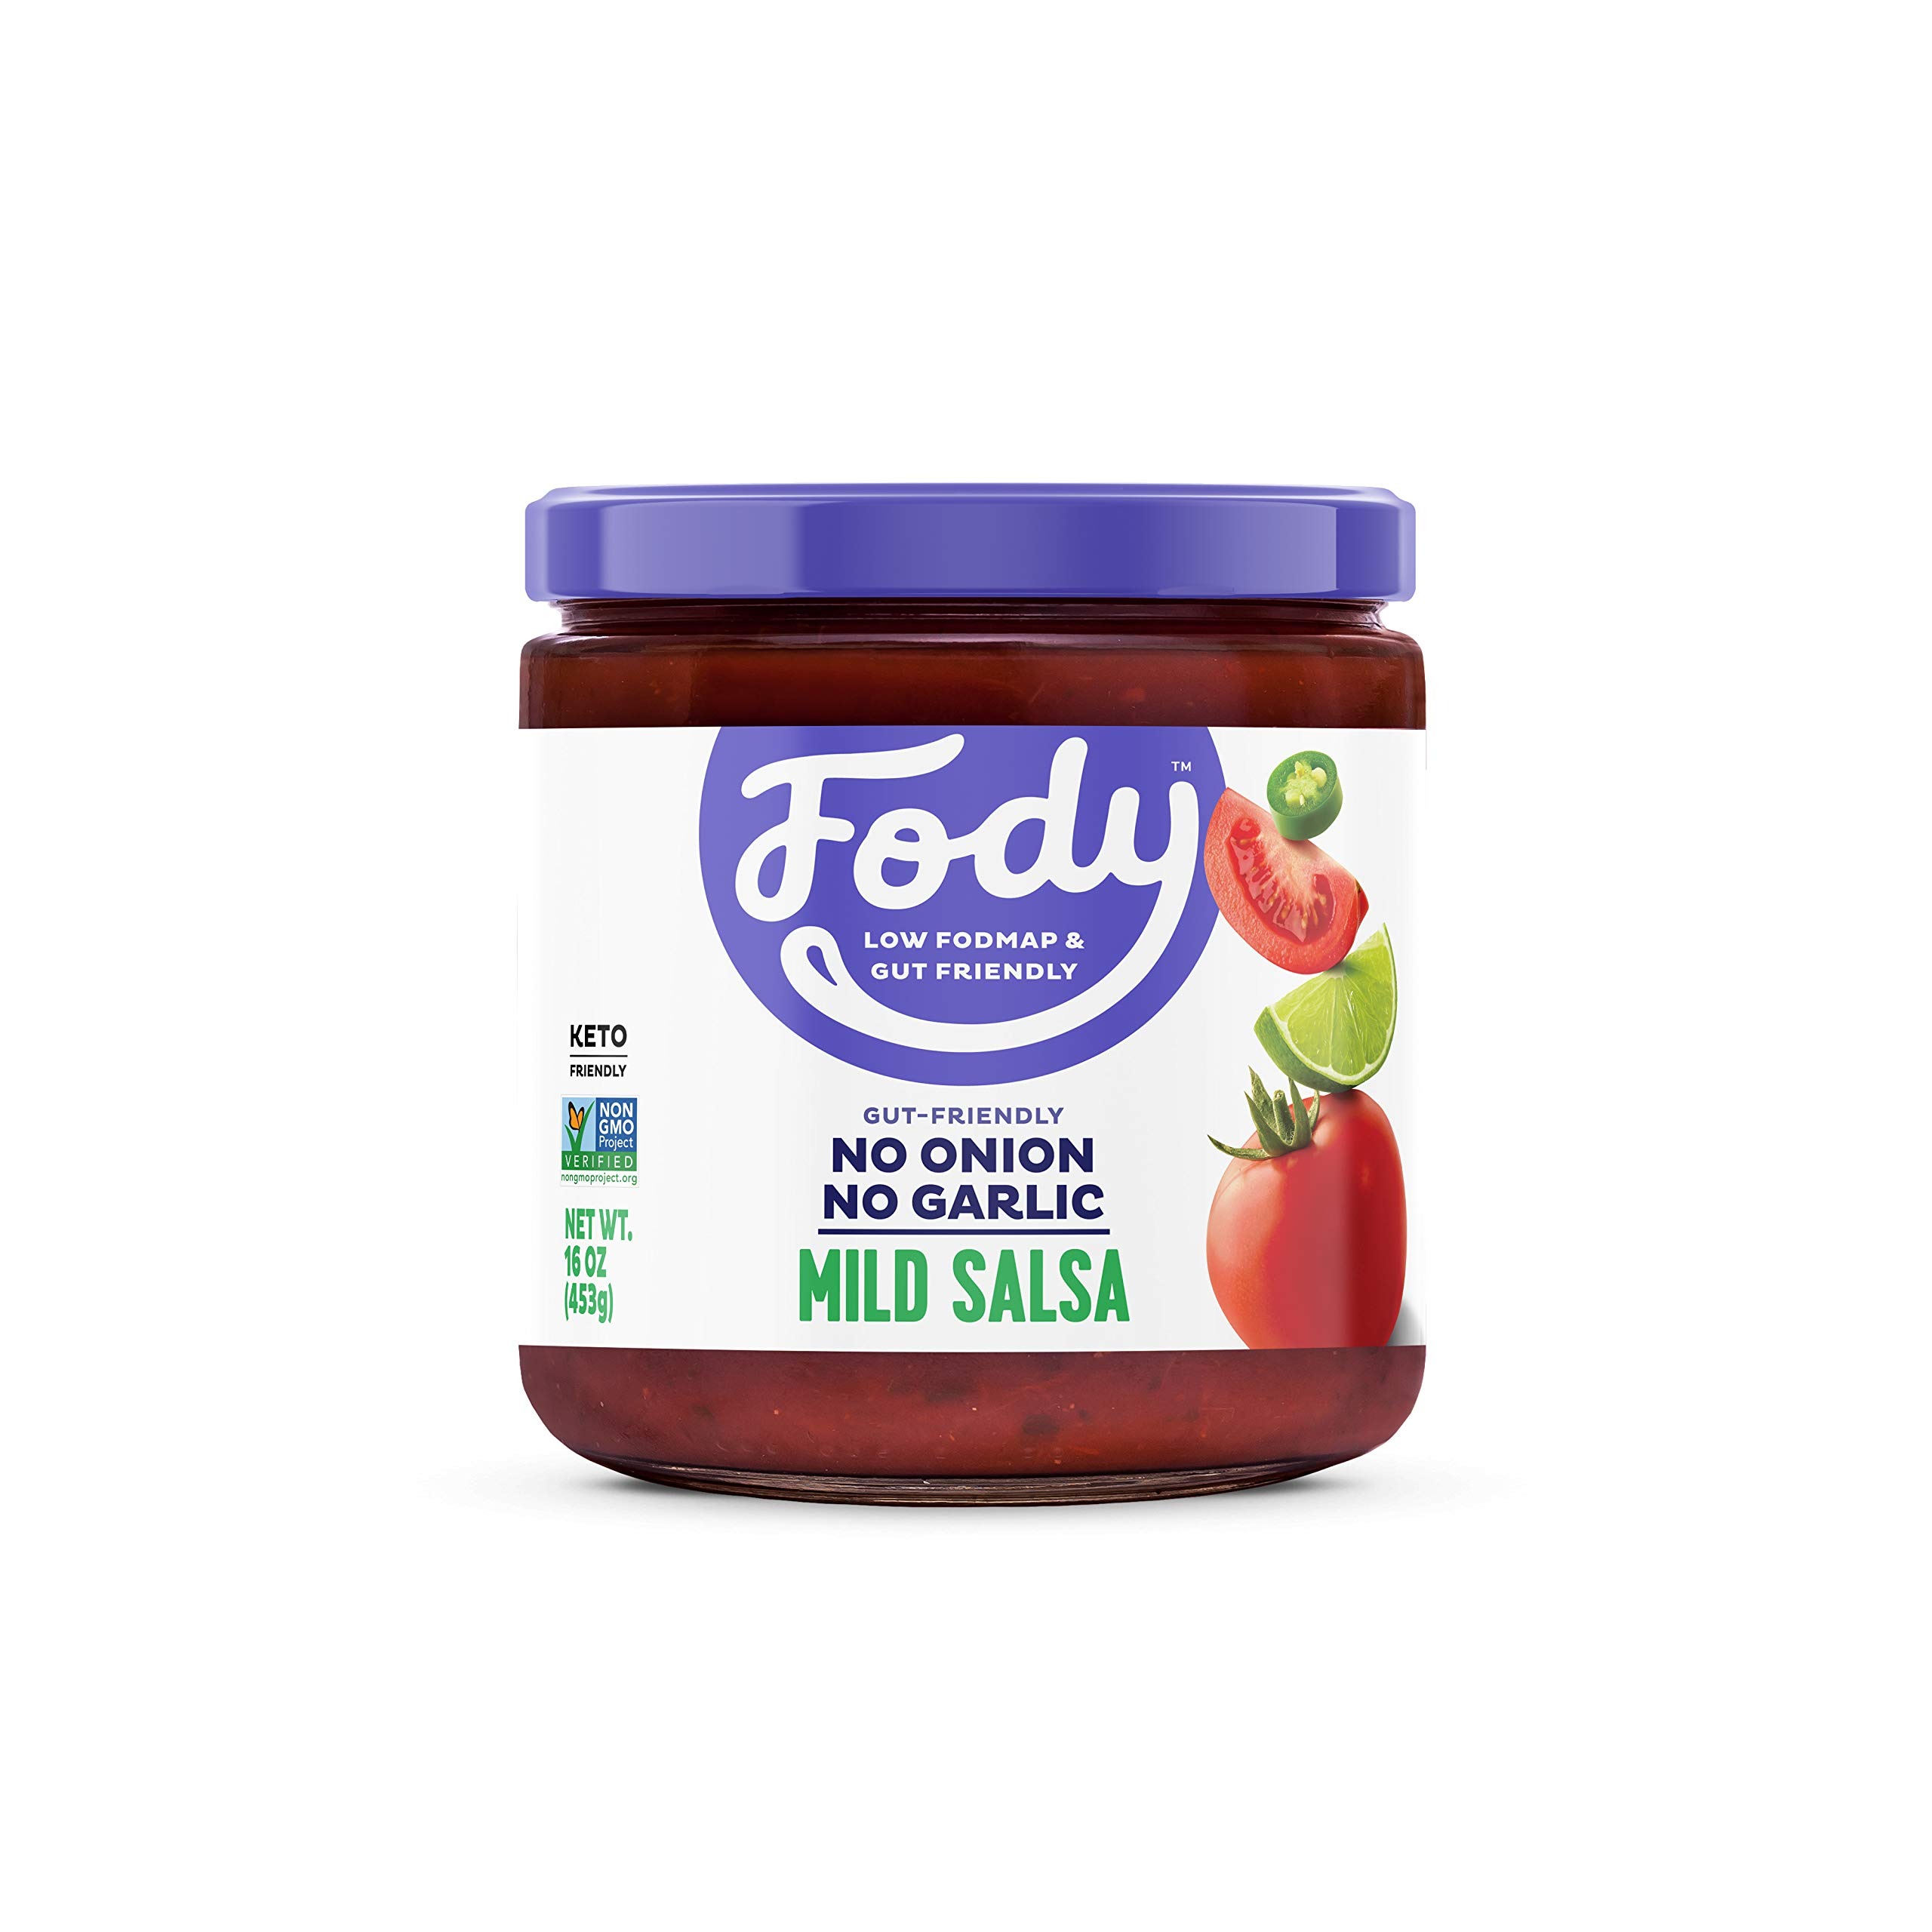
Item Name: FODY FOOD COMPANY Salsa, Let's Dance Mild, 16 OZ
Bullet Point 1: FLAVORFUL KITCHEN STAPLE: Never miss another Taco Tuesday! Authentic low FODMAP nachos, burritos, and tacos are now a reality with Fody’s delicious and flavorful low FODMAP salsas
Bullet Point 2: ENDLESS POSSIBILITIES: Our delicious low FODMAP salsas are gluten free and IBS friendly so you can take all your favorite foods to the next level without worry. Fody Foods products have
Bullet Point 3: ENJOY ALL YOUR FAVORITE FOODS: Go ahead, put ketchup on those fries, dip that chip in salsa, and grab a snack bar to go! We want you to live free of IBS symptoms and eat convenient,
Bullet Point 4: LOW FODMAP: FODMAPs are short-chain carbohydrates found in everyday foods, causing uncomfortable symptoms such as abdominal pain, bloating, and constipation for the 45 million Americans
Bullet Point 5: EAT LIFE TO THE FULLEST: At Fody, we want you to smile inside and out. That’s why we’ve dedicated ourselves to creating a world of delicious, gut-friendly, low FODMAP foods so you can
Product Description: Salsas
Value: 16.0
Unit: Ounce

Price: 8.925